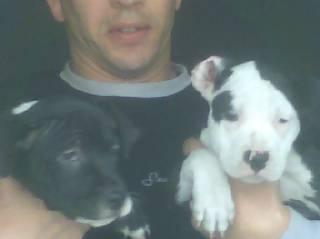
dog